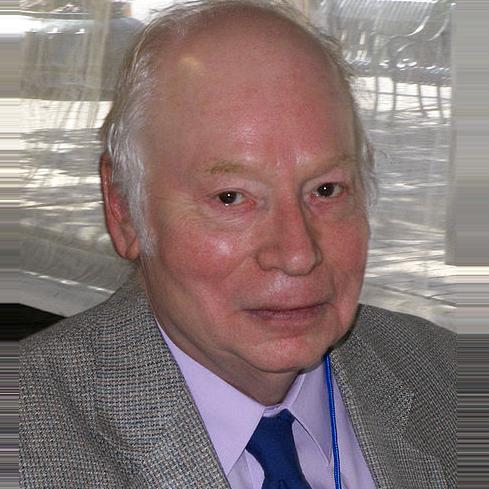
Age: 76